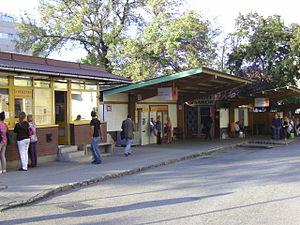
La Gare routière de Széna tér est une gare routière de Budapest qui assure des liaisons nationales.